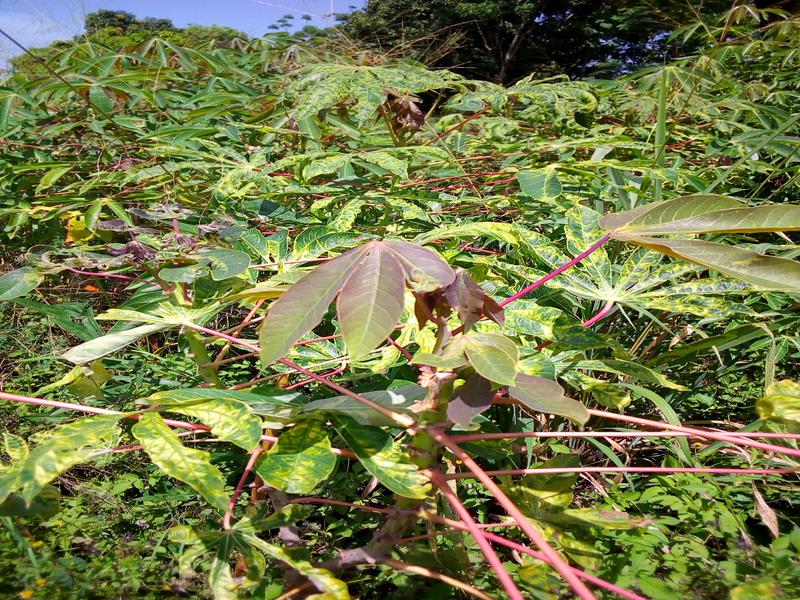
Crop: cassava
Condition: mosaic_disease